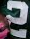
Number: 2